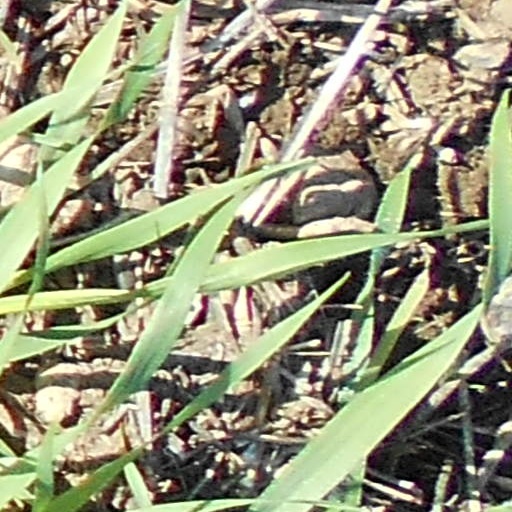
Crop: wheat